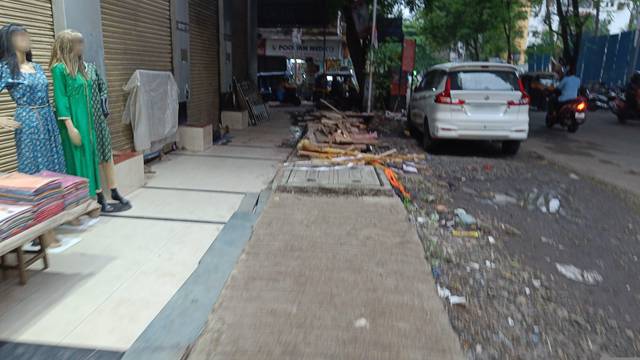
Region: India
Coordinates: 19.215, 73.094